Tao kuih

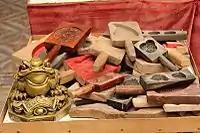
Tao kuih mould

Tao kuih always have beautiful patterns on it because of tao kuih mould. Tao kuih moulds have various kinds of patterns in different area, which is mainly make from peach woods. Peaches also reflect longevity and good marriage, and most of the tao kuih will have a “寿” (longevity) or “福” (luck) Chinese character on it. The patterns of those moulds are always very exquisite, so peach wooden moulds need to be carved carefully. It had developed to be a kind of engraving art, which enriches Chinese carving culture.